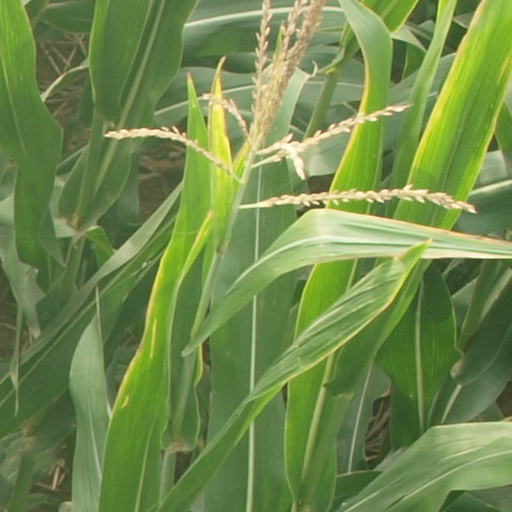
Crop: maize; corn